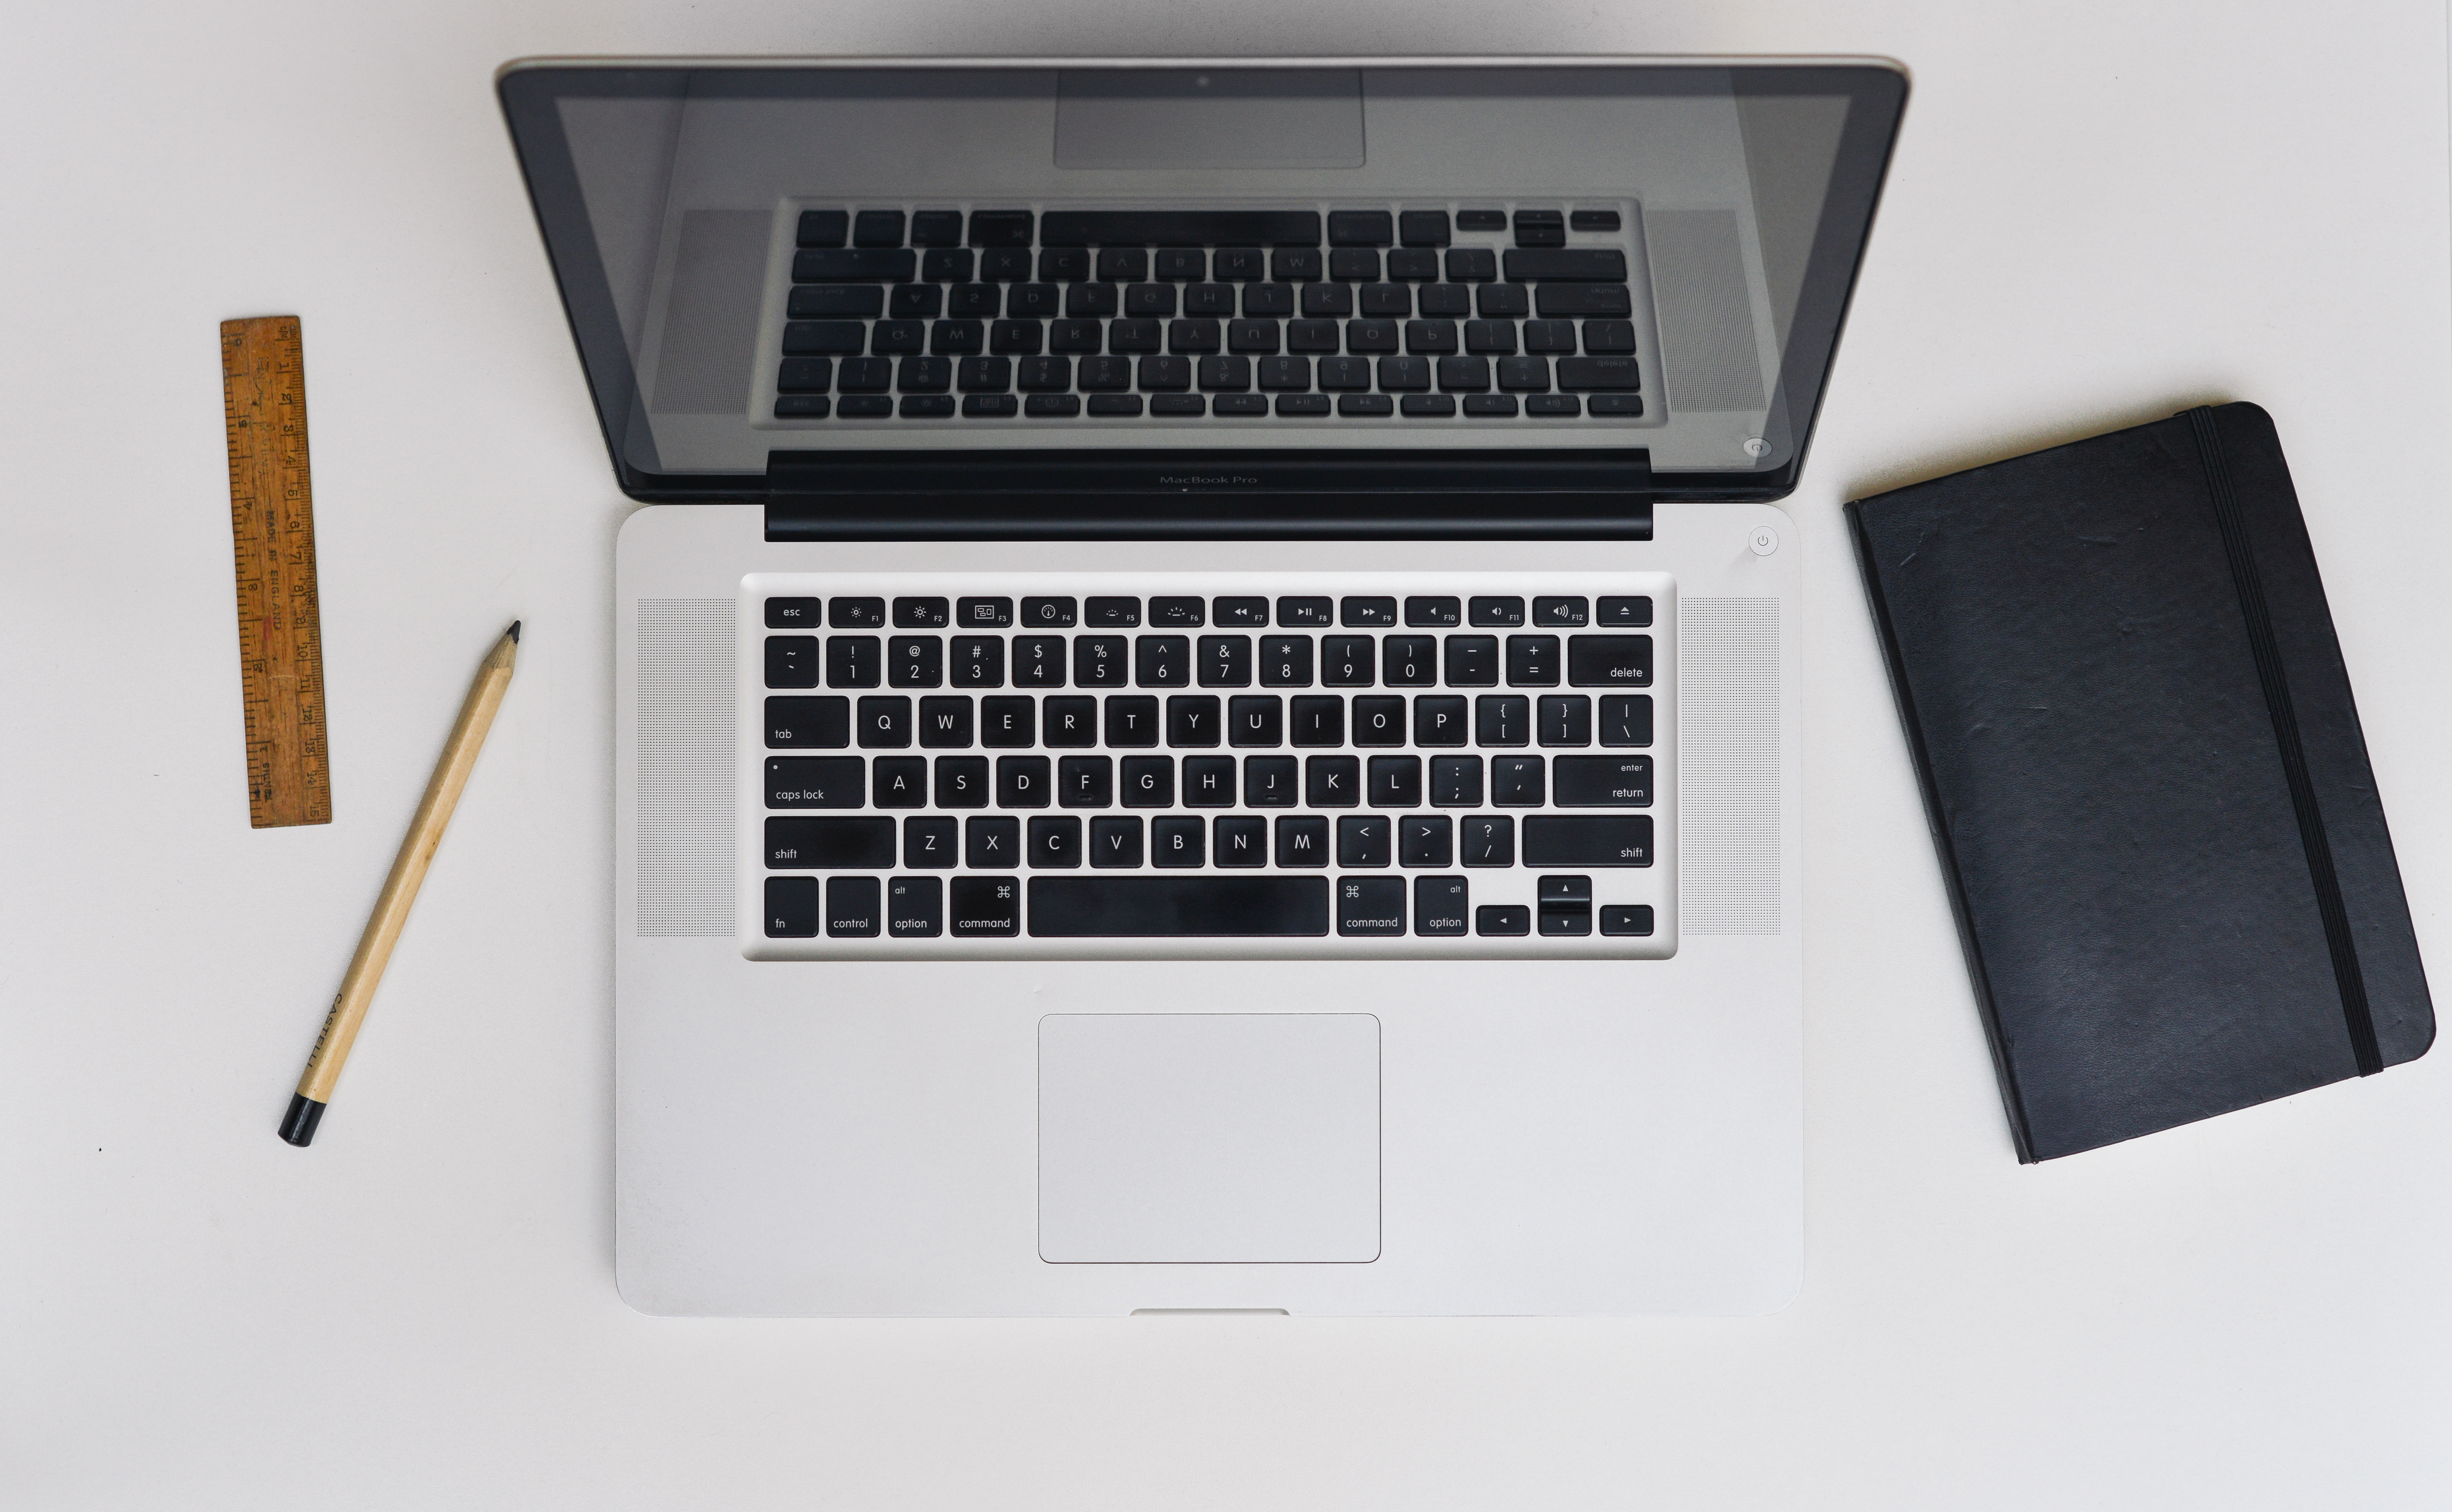
laptop, desk, notebook, apple, working, technology, pen, office, ruler, product, macbook pro, multimedia